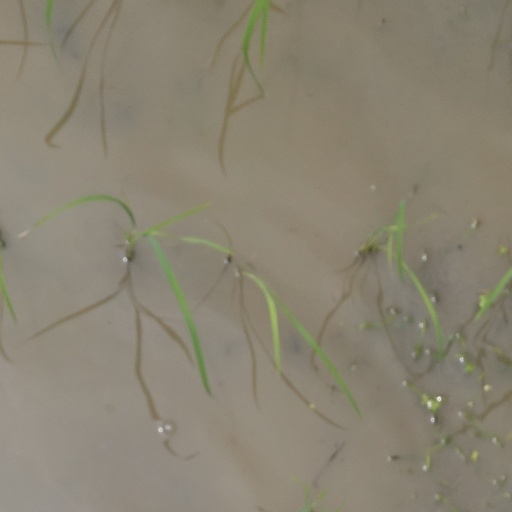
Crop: rice